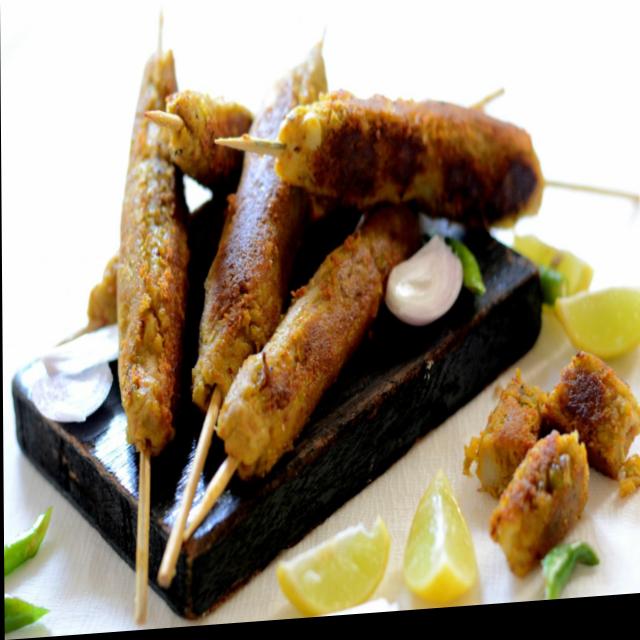
Dish: kebab